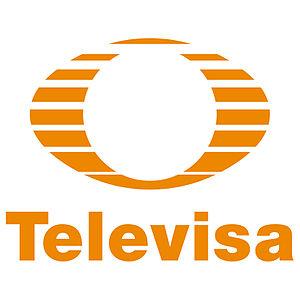
Hoy voy a cambiar est une série télévisée biographique produite par Rubén Galindo et Santiago Galindo pour Televisa. C'est une version autorisée sur la vie de la chanteuse mexicaine Lupita d'Alessio. Il met en vedette Gabriela Roel et Mariana Torres en tant que personnage titulaire. Le tournage a débuté le 27 mars 2017. Elle est diffusée entre le 21 août et le 17 septembre 2017 sur la chaîne Las Estrellas.
Pasión y poder, est une telenovela mexicaine diffusée entre le 5 octobre 2015 et le 10 avril 2016 par Televisa. Elle est diffusée sur le réseau Outre-Mer 1ʳᵉ depuis le 18 novembre 2016.
La candidata est une telenovela mexicaine diffusée du 21 novembre 2016 au 12 février 2017 sur Las Estrellas.
Enamorándome de Ramón est une telenovela mexicaine produite par Televisa Lucero Suárez en 2017. Il est une adaptation de la telenovela vénézuélienne Tomasa Tequiero, original Doris Segui.